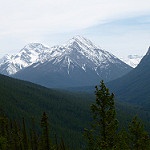
Scene: Outdoor